High School Big Shot

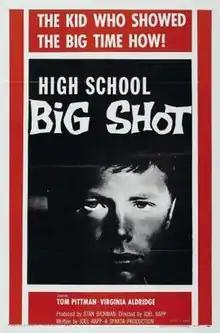
One-sheet for "High School Big Shot"

High School Big Shot is a 1959 film starring Tom Pittman, in his final film role, as Marv Grant, a smart high school student whose plans for getting a college scholarship are threatened by his alcoholic father played by Malcolm Atterbury, and his relationship with the most popular girl in school. Filmed in 1958 under the title "Blood Money", it was released by executive producer Roger Corman as a double feature with "T-Bird Gang" in his first Filmgroup release.